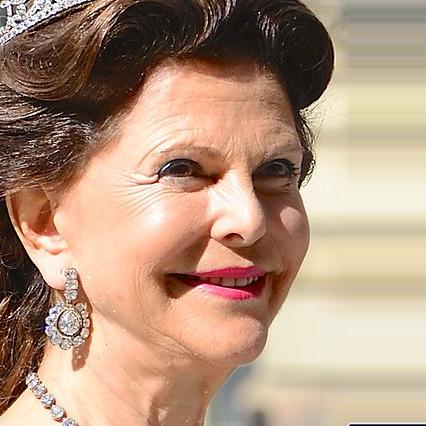
Age: 69